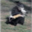
Label: skunk